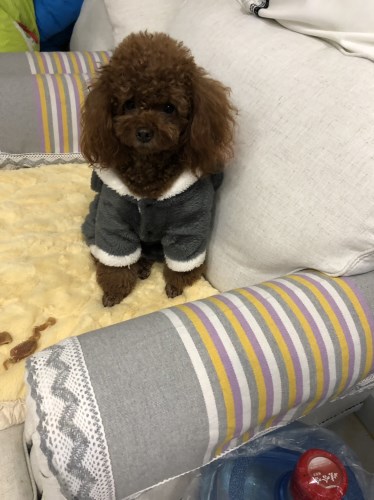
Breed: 7449-n000128-teddy